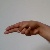
The image shows a hand gesture representing the letter 'H' in Indian Sign Language.